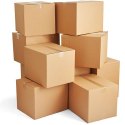
Label: cardboard